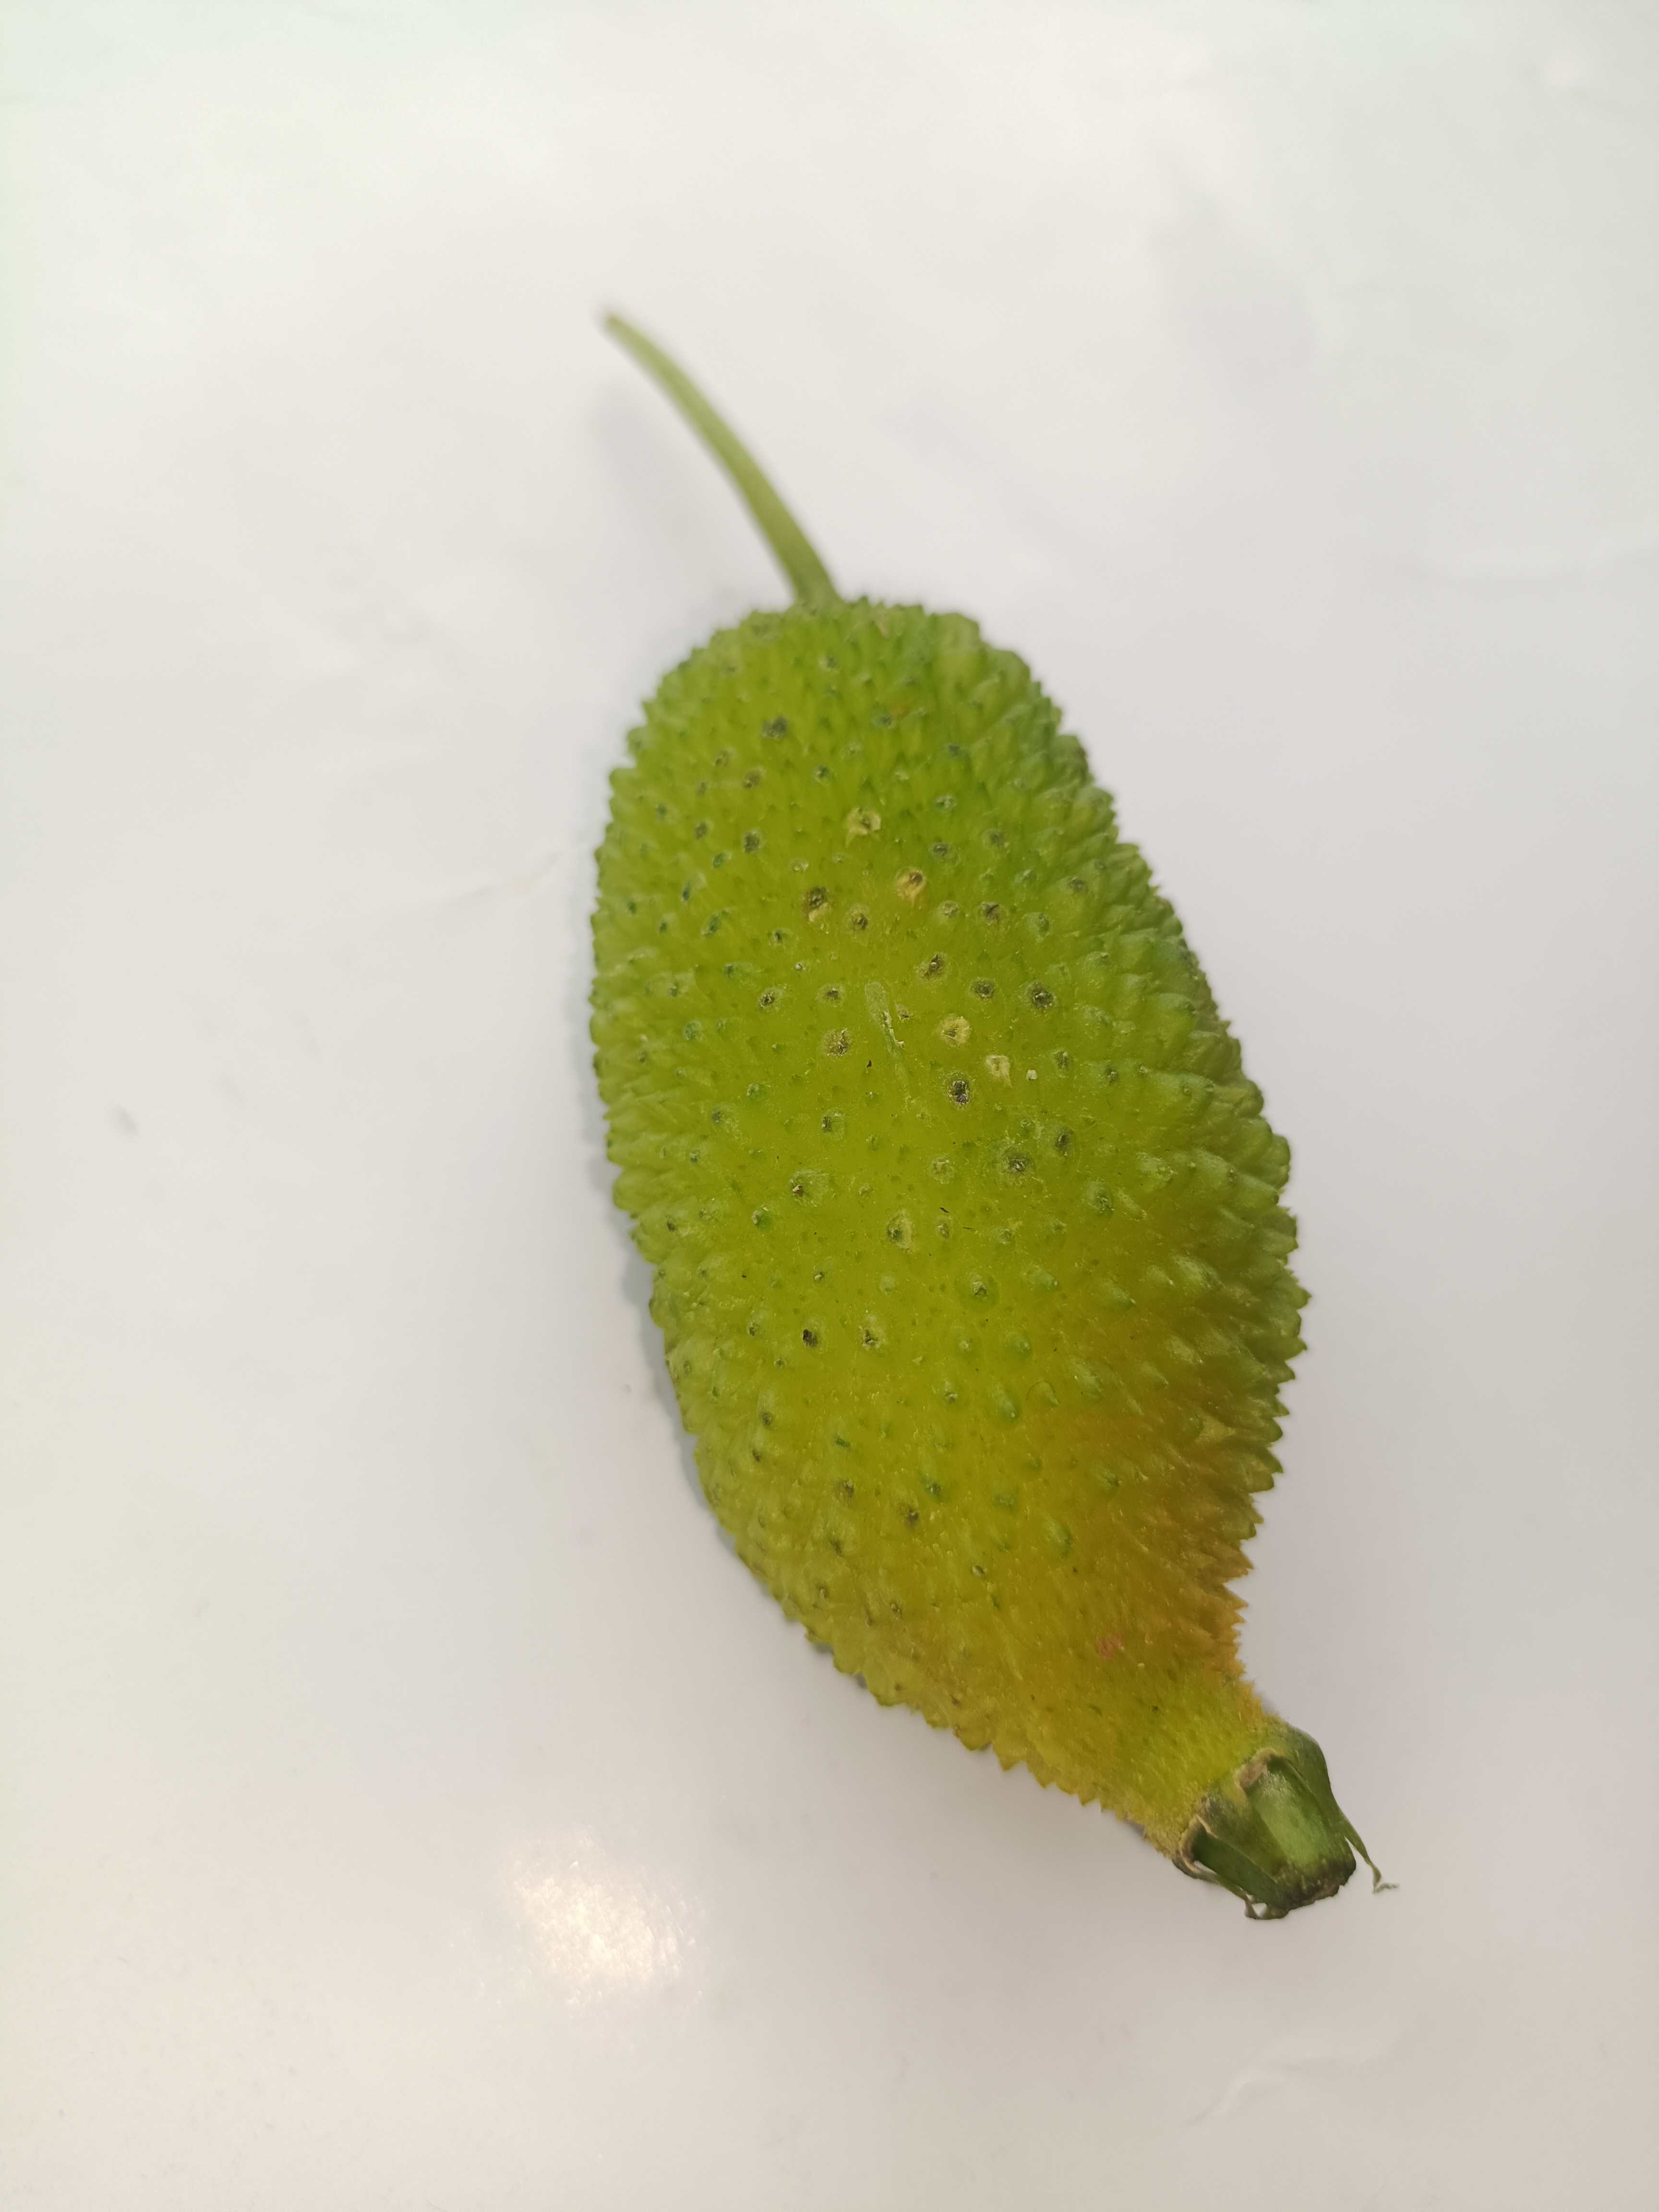
Label: Momordica dioica